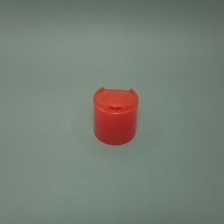
Color: red/orange/pink/fuchsia/brown
Cap type: disc/press top cap